Eight Beauties of Qinhuai

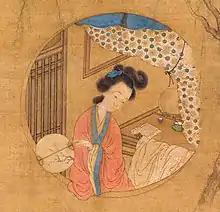
Painting of Li Xiangjun, 1817

Li Xiangjun is also referred to as Li Ji or Li Xiang in contemporary sources. In order to demonstrate respect for her, later scholars appended the character "jun" to her name. Her courtesy name was Shanzhui.